Emilija Vileišienė

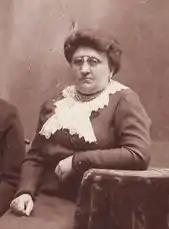
Vileišienė in 1914

Emilija Vileišienė "née" Jasmantaitė (1861–1935) was a Lithuanian activist. Born to a noble family, she attended the Smolny Institute and lived with her older brother in Saint Petersburg and Caucasus. When her brother became severely ill, they moved to Vilnius (Wilno, Vilna) where Vileišienė met her husband Antanas Vileišis and became active in Lithuanian cultural life. She was an active member of various Lithuanian organizations, including the Lithuanian Mutual Relief Society of Vilnius, Society of Saint Zita for servants, cultural Rūta Society. During World War I, she was a board member of the Lithuanian Society for the Relief of War Sufferers and was particularly active in organizing relief for war refugees. After the war, she remained in Vilnius and continued active public life despite several arrests by the Polish government. In 1928–1930, she toured numerous Lithuanian American communities collecting donations for the orphans and the poor.